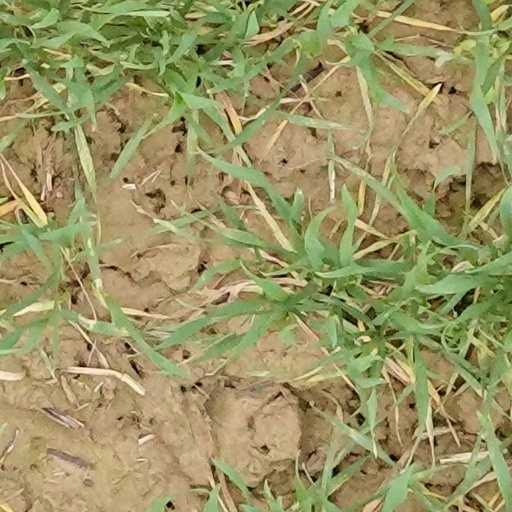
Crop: wheat